Enrico Berrè

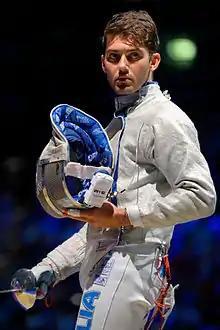
Berrè at the 2013 World Fencing Championships

Enrico Berrè (born 10 November 1992) is an Italian right-handed sabre fencer, two-time team European champion, 2015 team world champion, and 2021 team Olympic silver medalist.